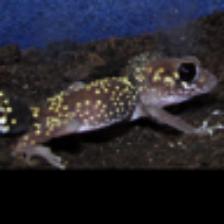
Label: NonHuman